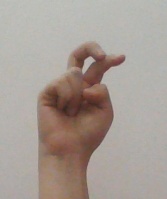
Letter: zay